Circa Infinity

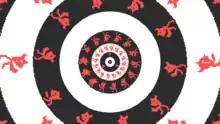
Gameplay screenshot

"Circa Infinity" contains 50 levels, which are divided into 5 parts. Each part adds a layer of complexity to the gameplay. The player controls their character (or characters) by running around the edge of a circle. The core flow of the game involves flipping inside the circle at specified areas, avoiding demons, and jumping to the next circle. Since the enemies from the previous few circles stay on screen, the level design additionally serves to create a hypnotizing visual effect.